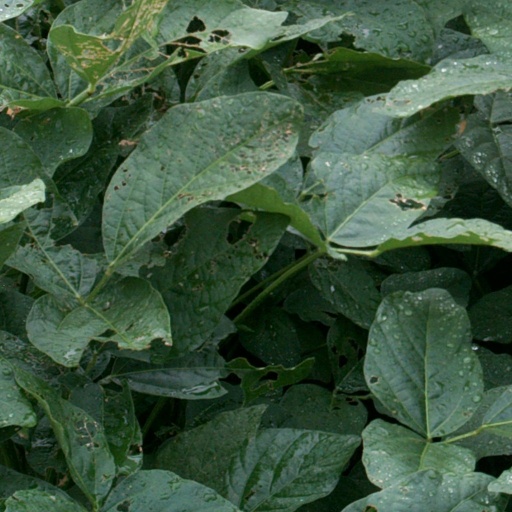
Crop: soybean